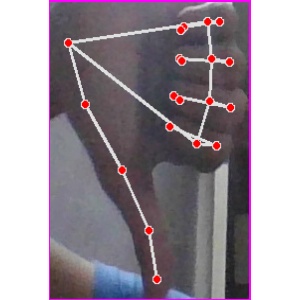
अक्षर: फ